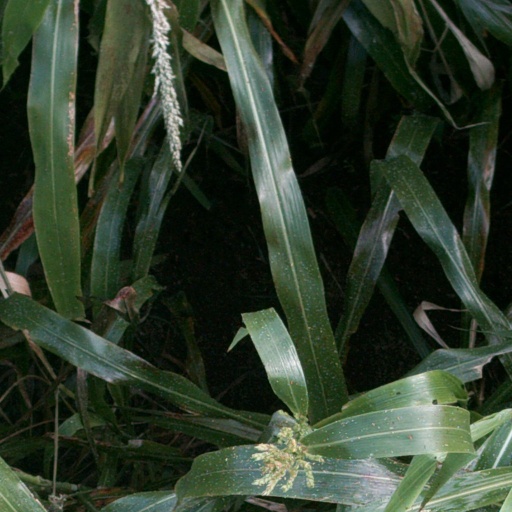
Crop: sorghum